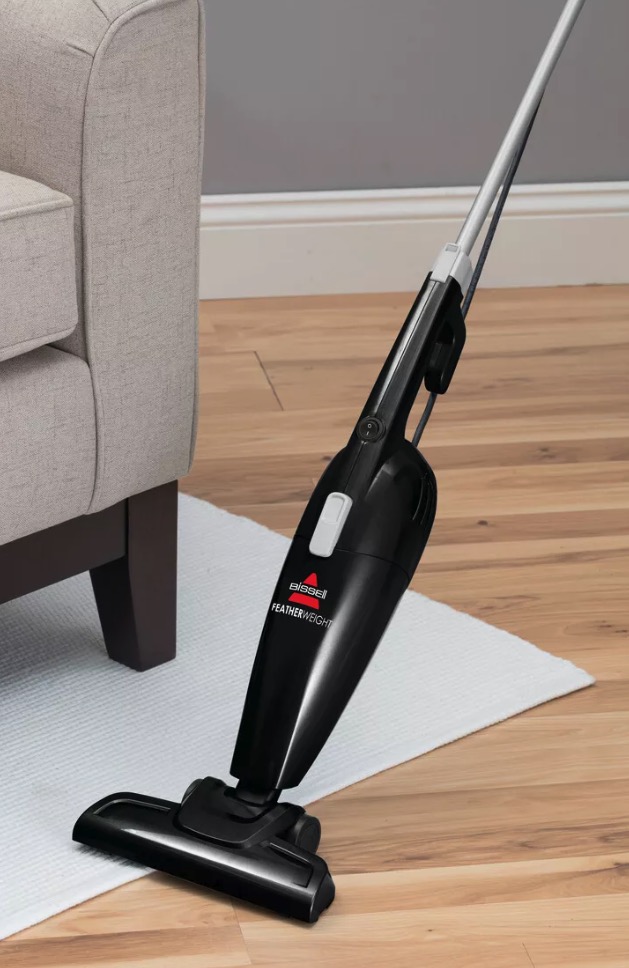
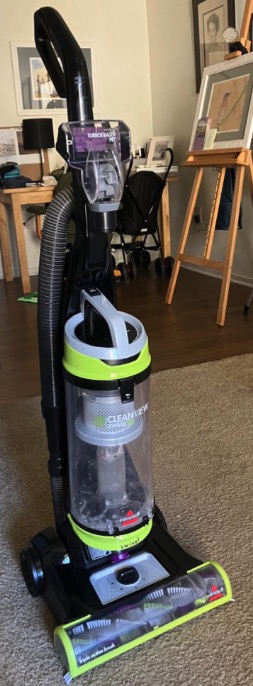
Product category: items_vacuum
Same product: no